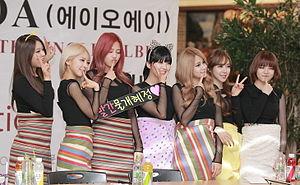
AOA est un girl group sud-coréen produit par FNC Entertainment. Il se composait de 8 membres : Jimin, Yuna, Youkyung, Chanmi, Hyejeong, Seolhyun, Choa et Mina, mais est maintenant uniquement composé de quatre membres. Le groupe débute le 30 juin 2012 avec le single Angel's Story.